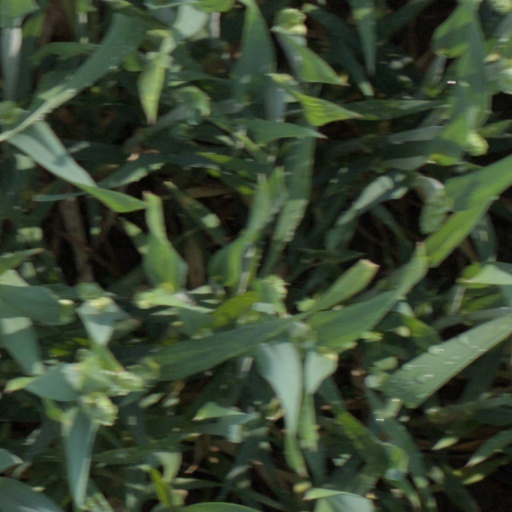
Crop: wheat